The Lexington (Des Moines, Iowa)

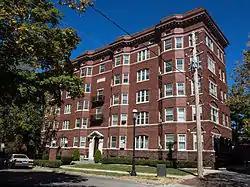

The Lexington, also known as Lexington Apartments, is a historic building located in Des Moines, Iowa, United States. The five-story brick structure on a raised basement was completed in 1908 as the city's first high-rise apartment building. It was designed and built by local architect-builder Fred Weitz. The exterior features a Colonial Revival style entrance with a recessed door, arched fanlight, and engaged Doric style